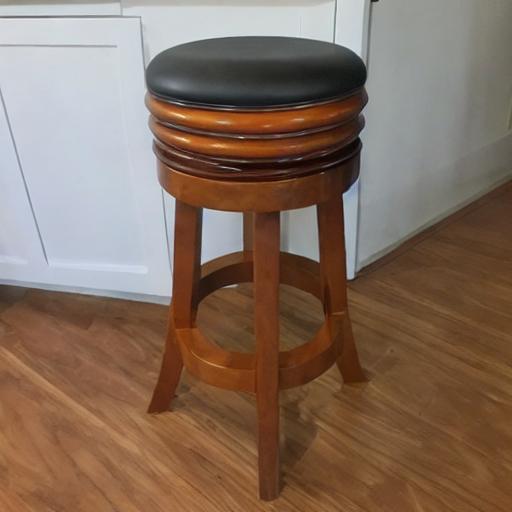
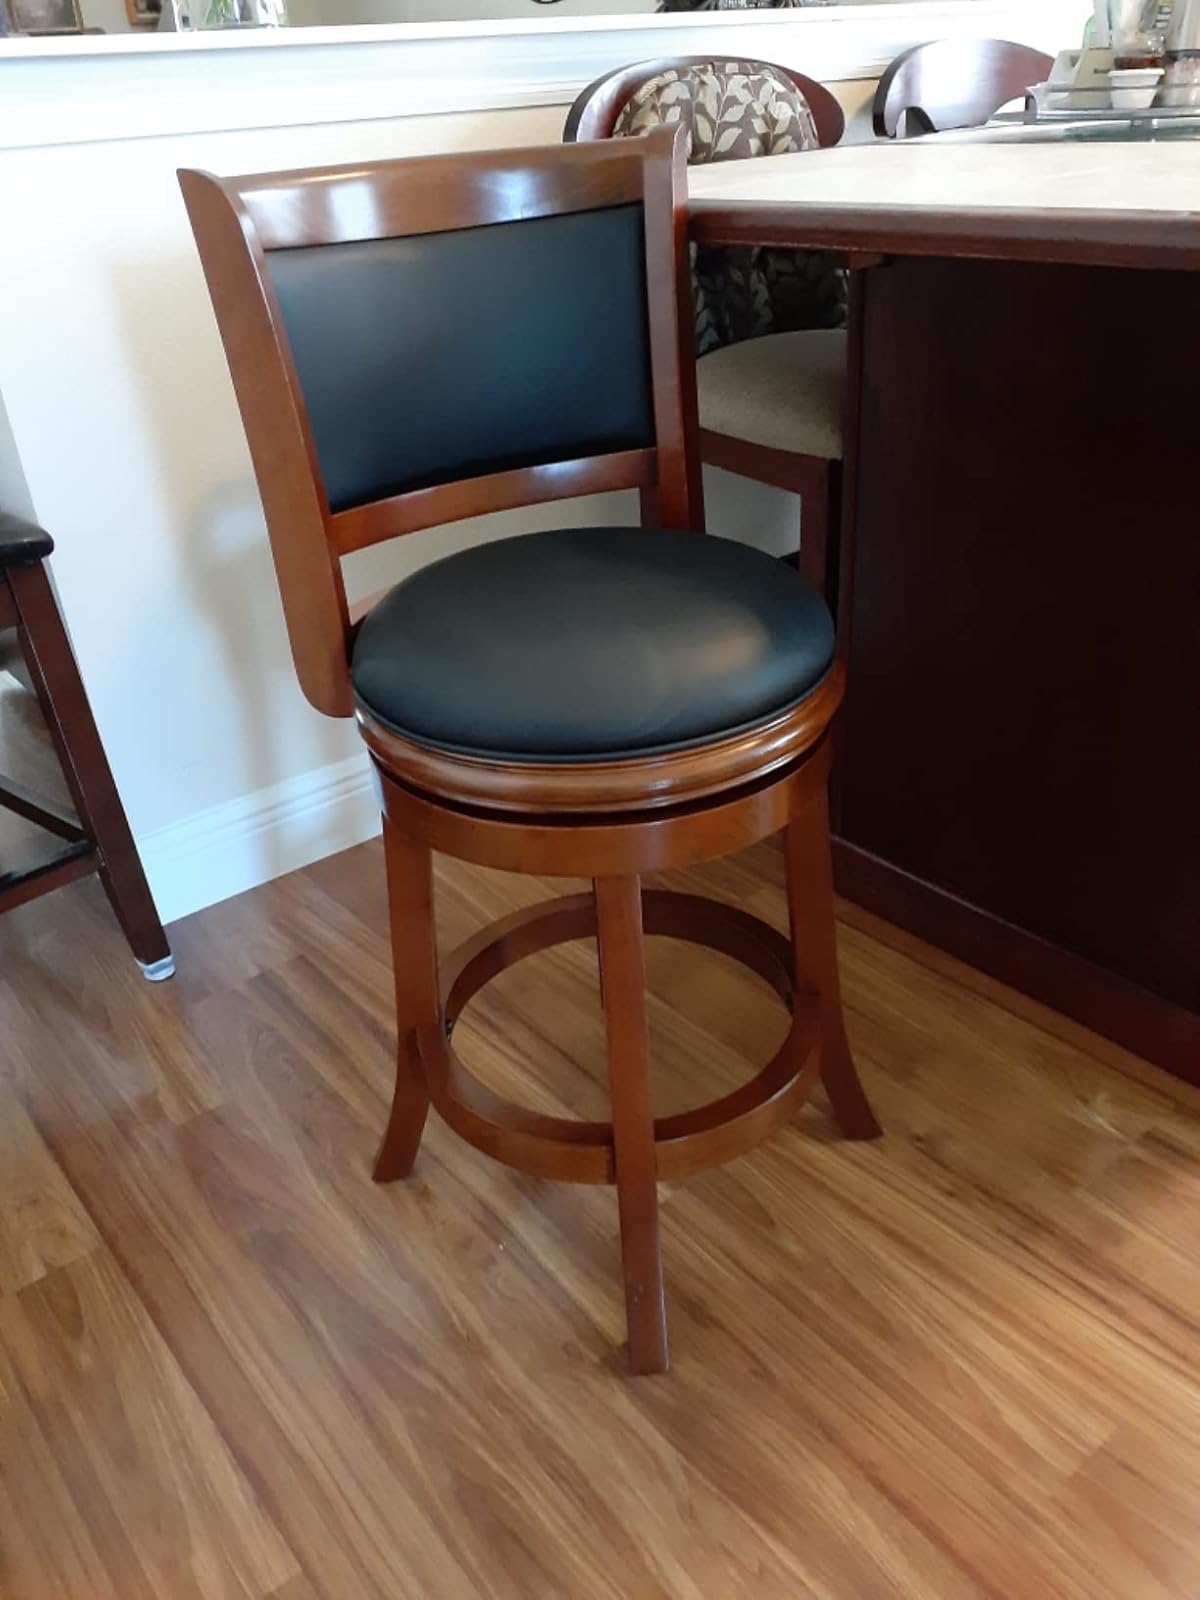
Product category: stool
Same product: no